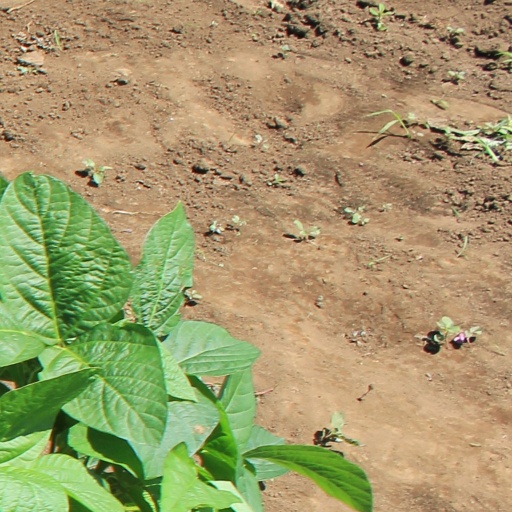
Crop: soybean